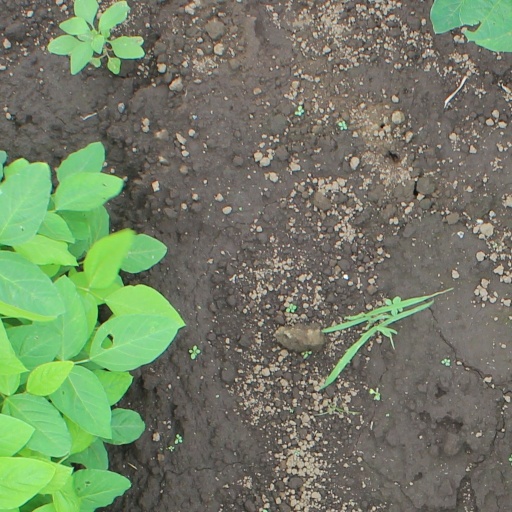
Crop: soybean